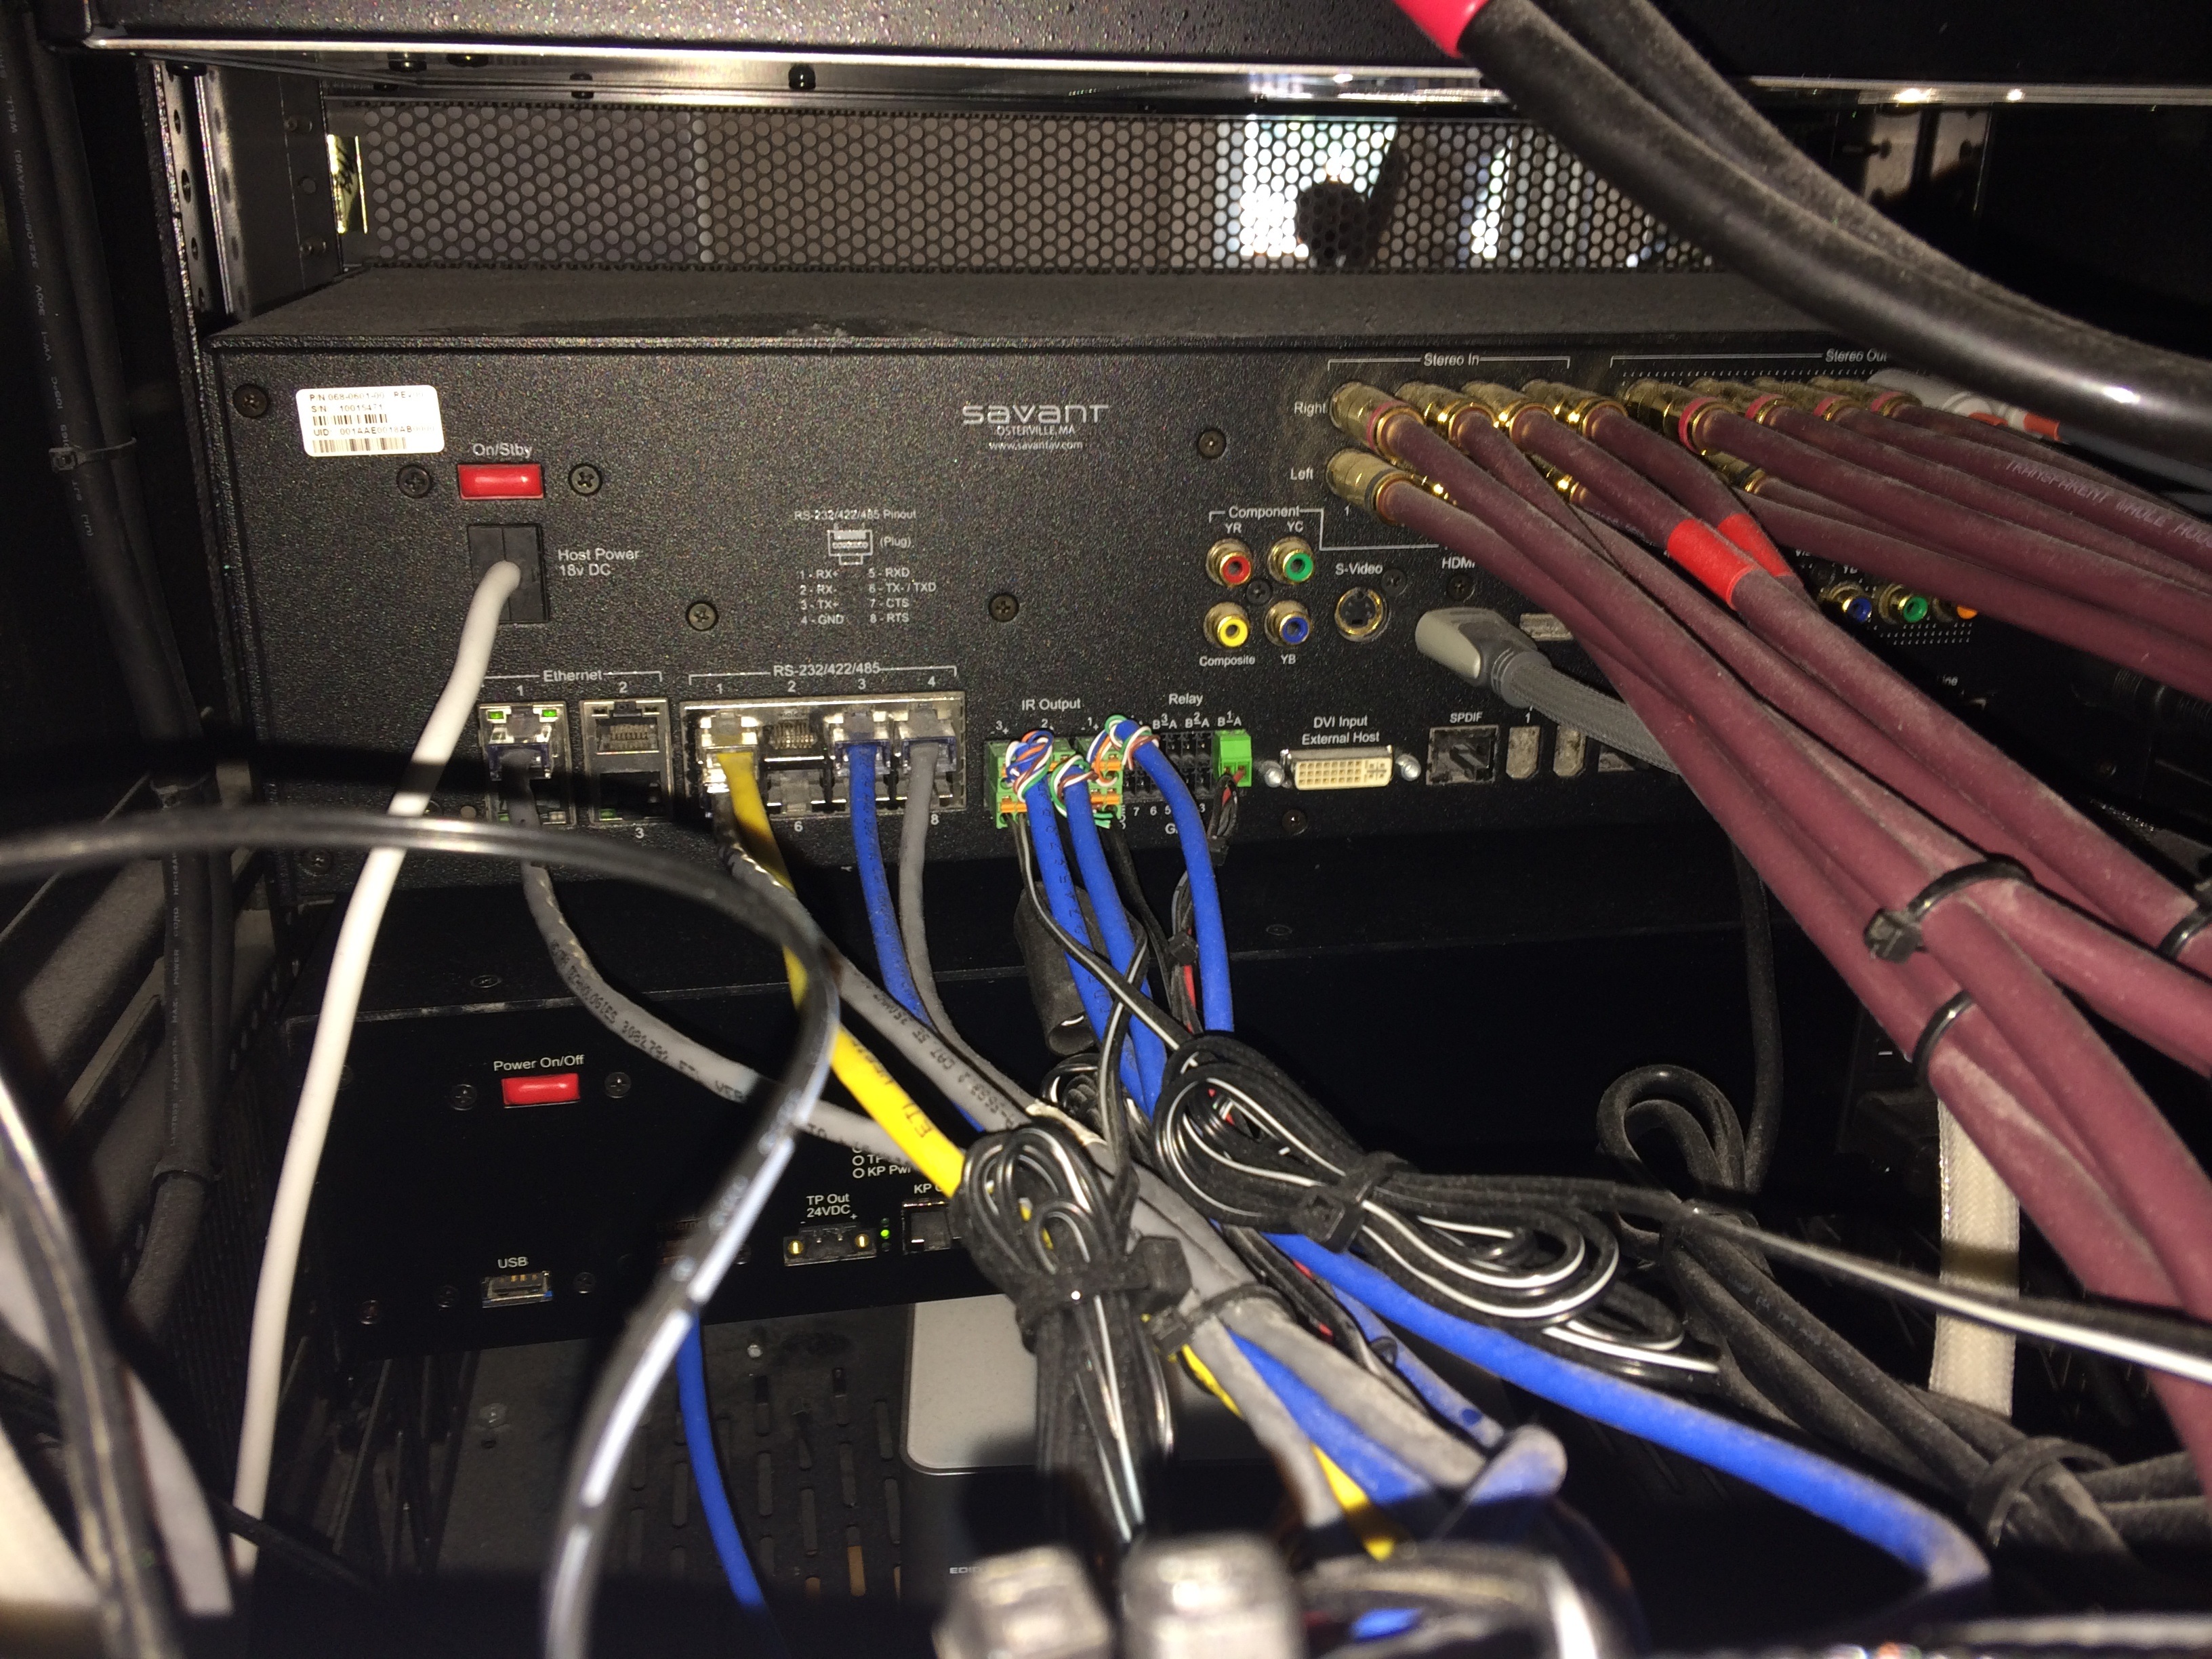
post, technology, bunch, pole, line, pillar, high, electrical, telephone, communication, industrial, blue, industry, electricity, current, power, electronics, messy, danger, wires, cables, chaotic, chaos, electric, connection, network, supply, many, voltage, electrical wires, electrical wiring, electronic device, personal computer hardware